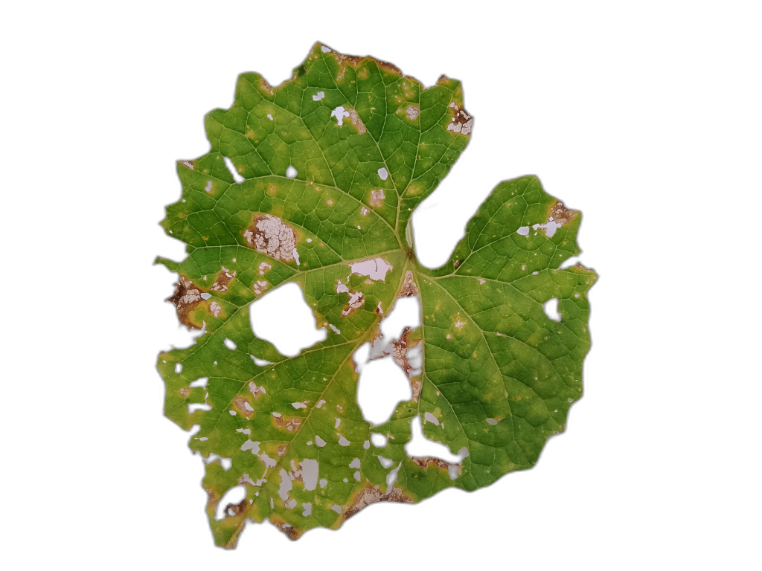
Crop: Zucchini
Label: Insect_Damage